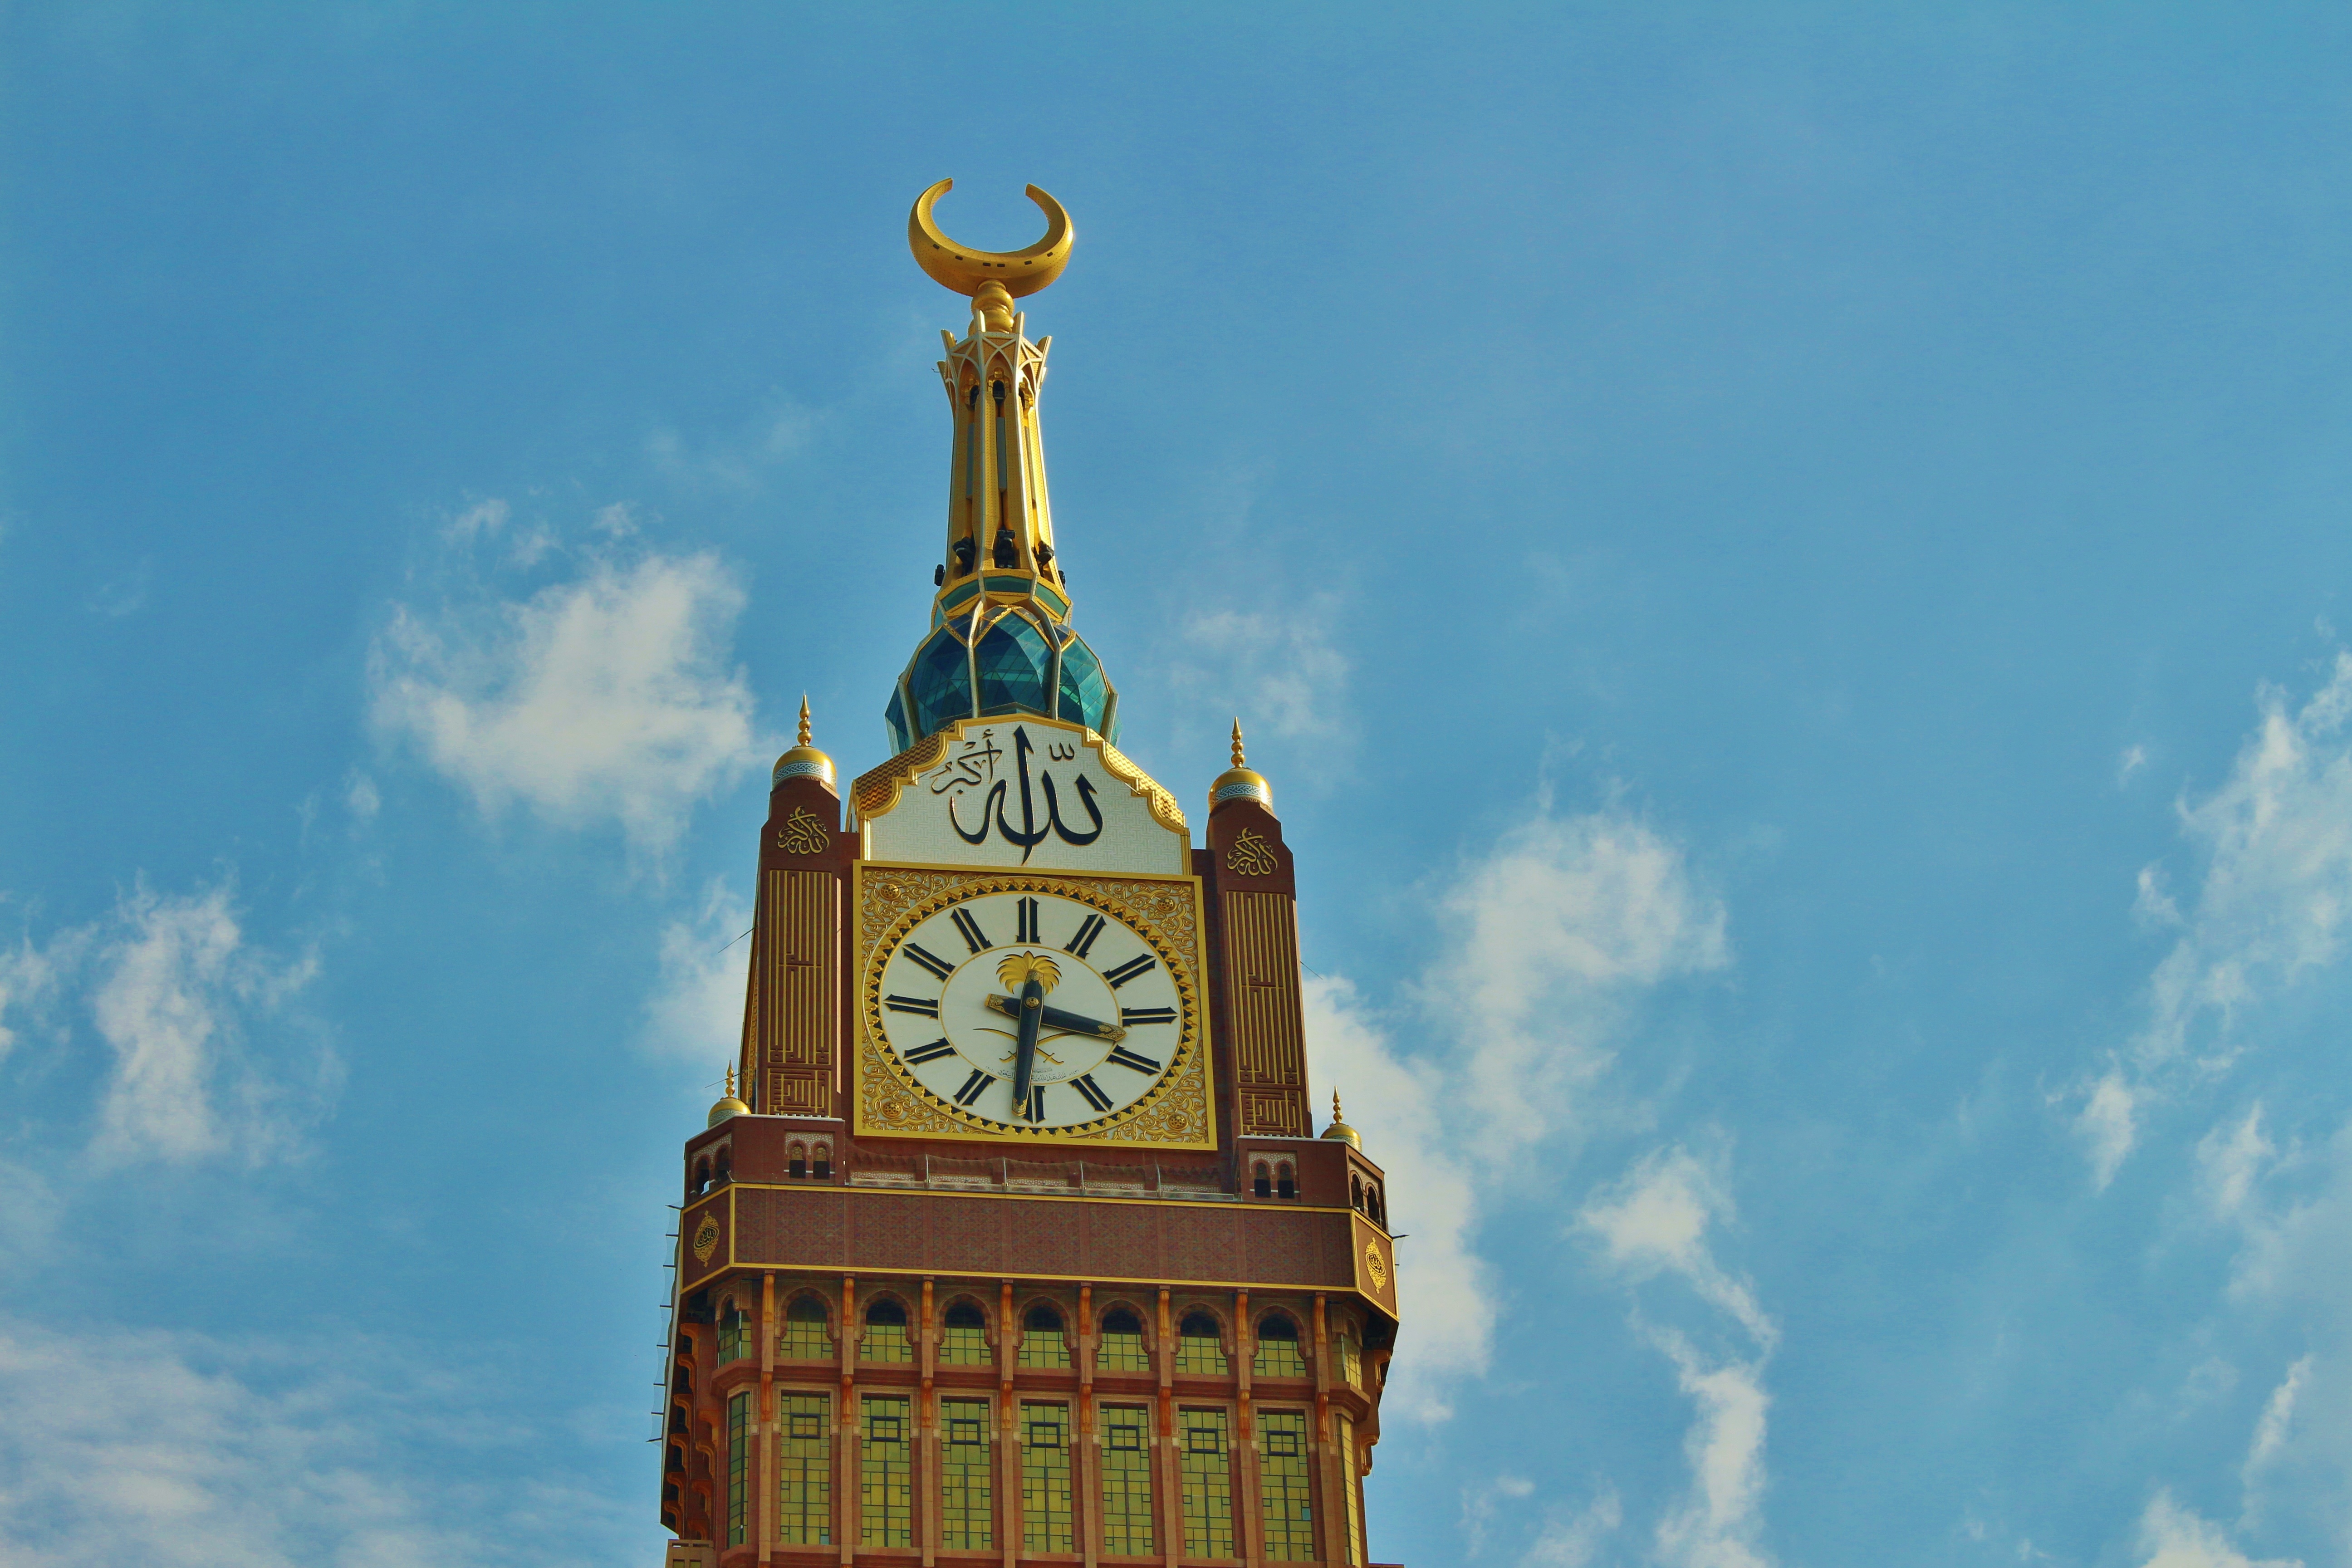
sky, tower, symbol, landmark, church, tourism, place of worship, clock tower, bell tower, place, spire, steeple, islam, holy, arab, quran, saudi, saudia, mekkah, mecca tower